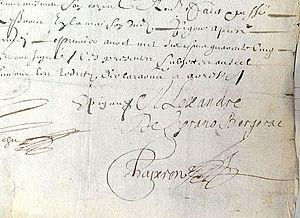
Obligation par Alexandre de Cyrano Bergerac [sic], écuyer, demeurant au faubourg Saint-Jacques, actuellement logé rue Neuve-Saint-Honoré, paroisse Saint-Roch, envers Élie Pigou, son hôte, maître barbier-chirurgien, d’une somme de 400 livres «pour l’avoir traicté, pansé, médicamenté et guéry de la maladie secrètte dont il estoit détenu» et l’avoir nourri et logé. Cette somme est payable moitié dans trois mois et moitié trois mois après. Document des Archives nationales [Cote: Minutier central/Étude CV, Claude Chaperon, pièce 614] en libre accès. Cliché réalisé le 1er décembre 2011 par FMR.
Savinien de Cyrano, dit de Bergerac, est un écrivain français, né à Paris, rue des Deux-Portes, baptisé le 6 mars 1619 en l'église Saint-Sauveur et mort à Sannois le 28 juillet 1655.